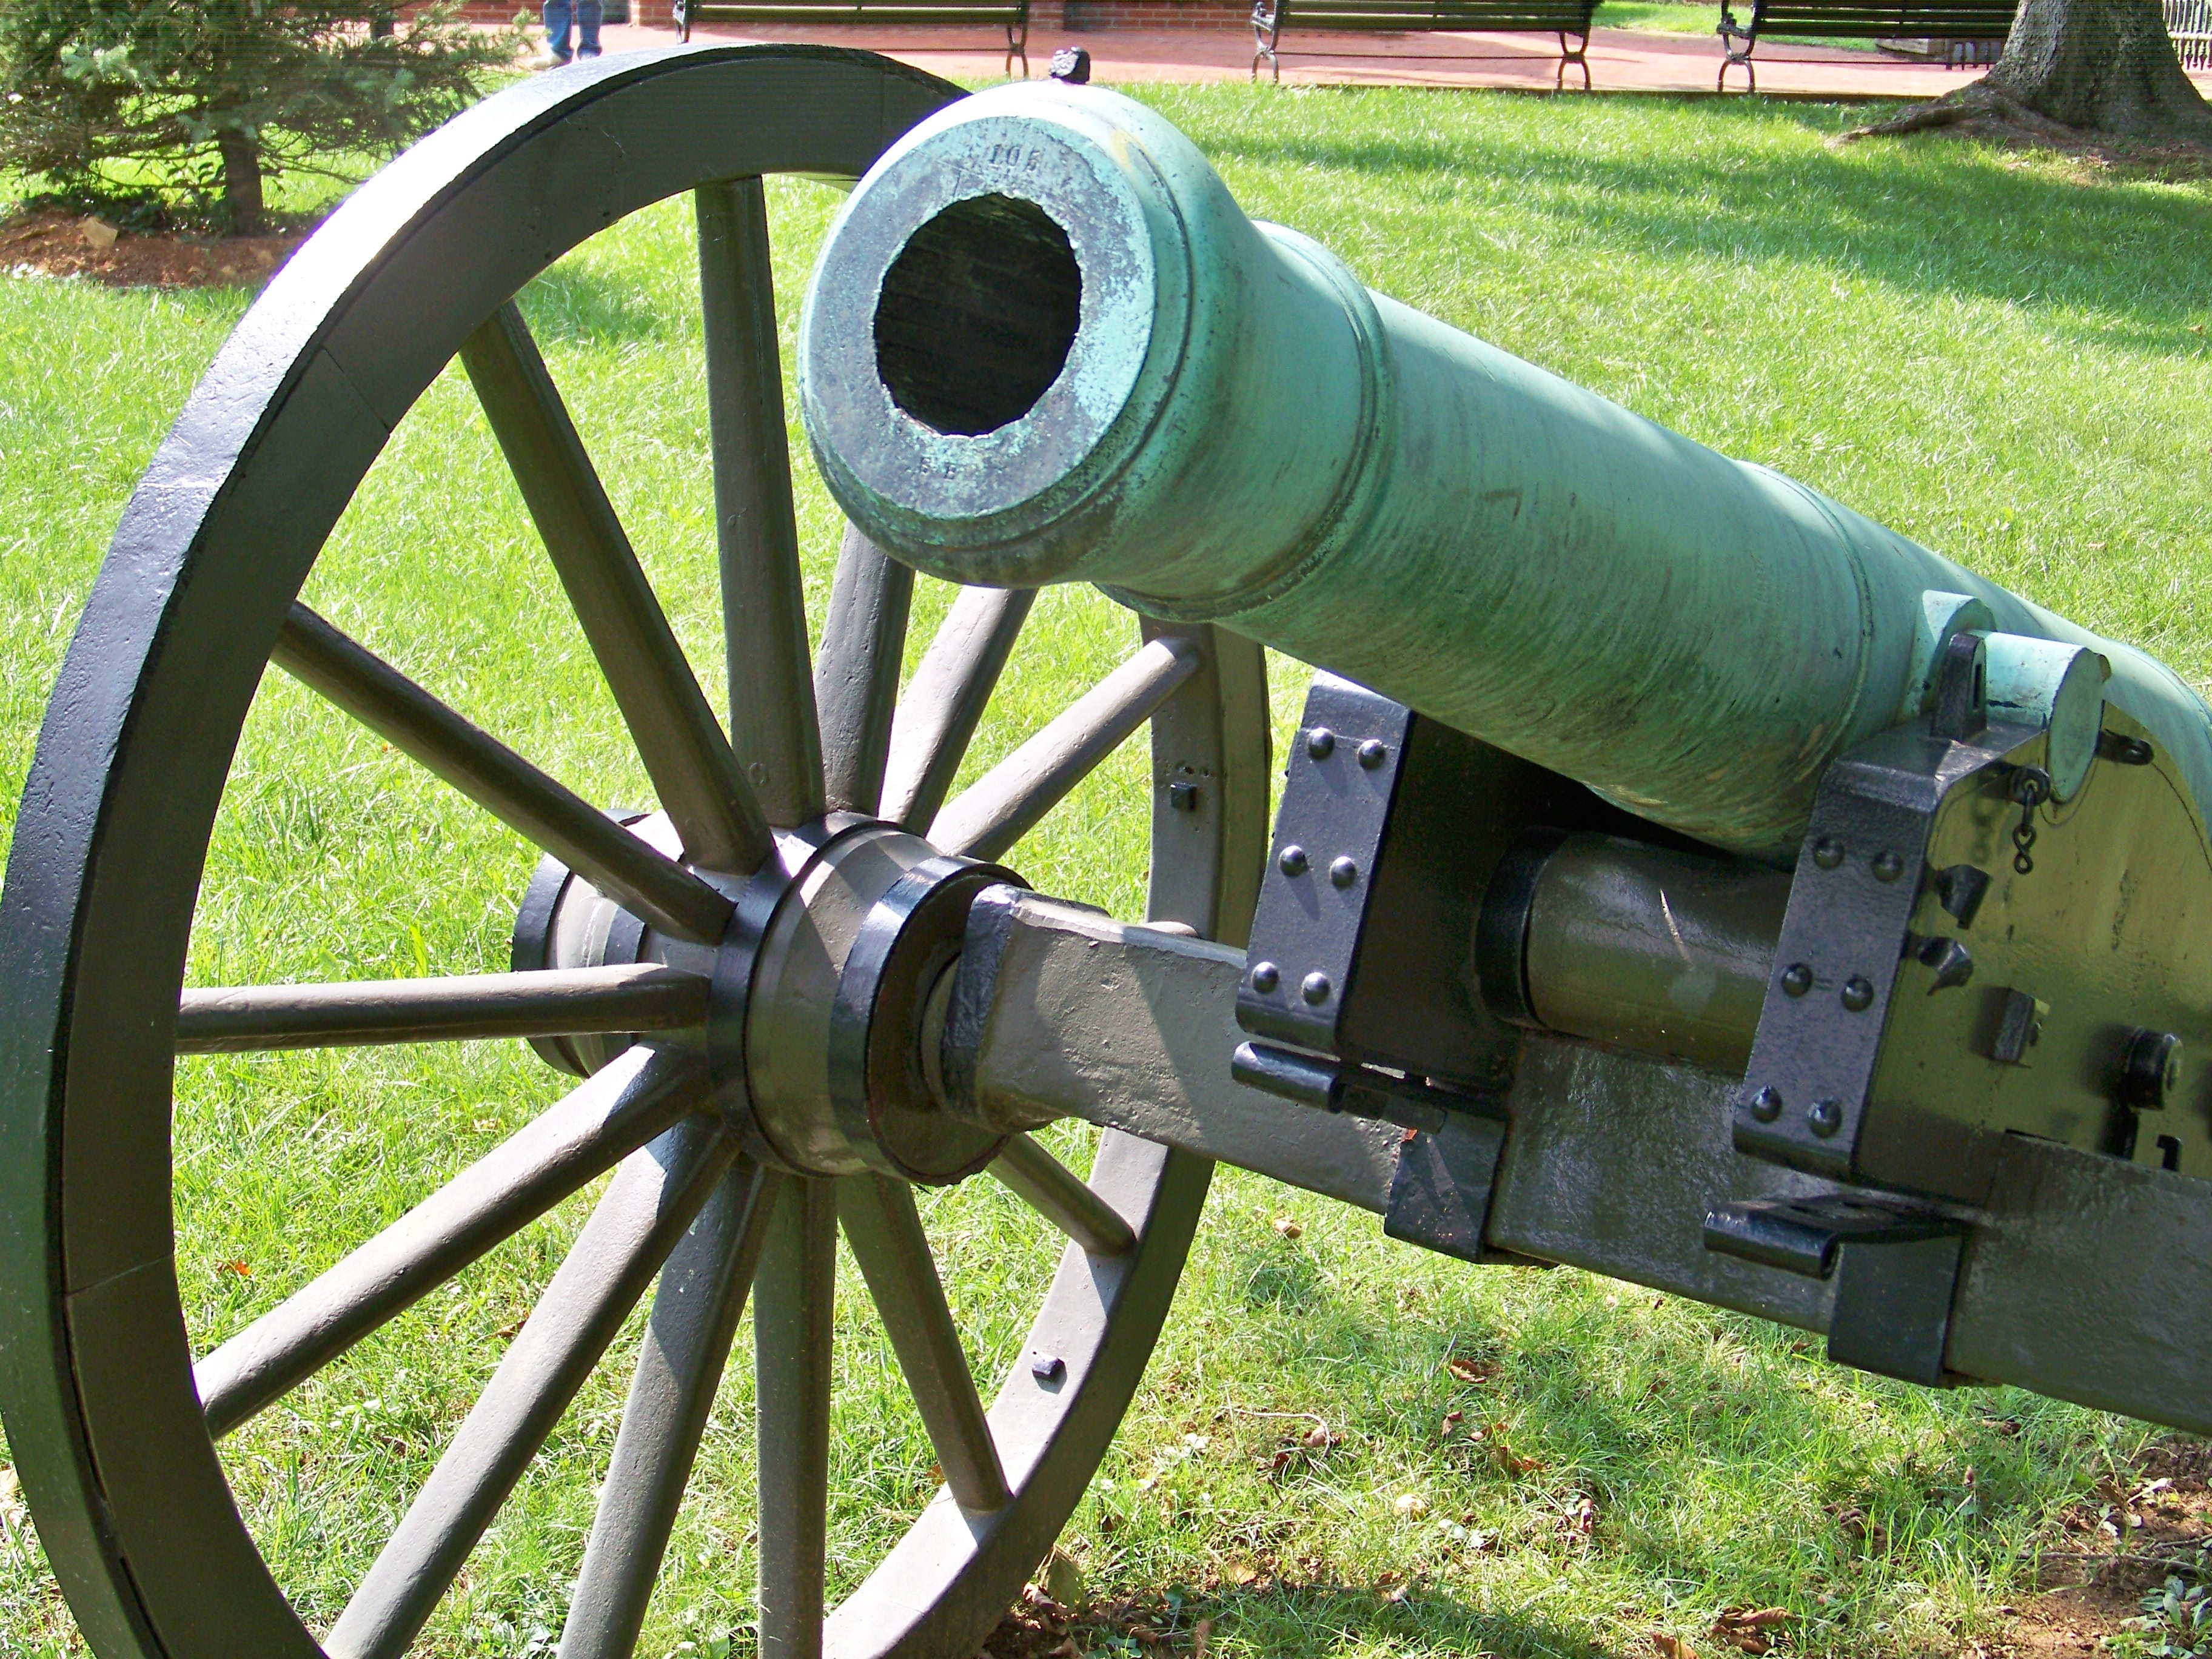
wheel, old, military, vehicle, historic, weapon, war, battle, gun, history, cannon, historical, battlefield, civil, artillery, civil war, man made object, aircraft engine